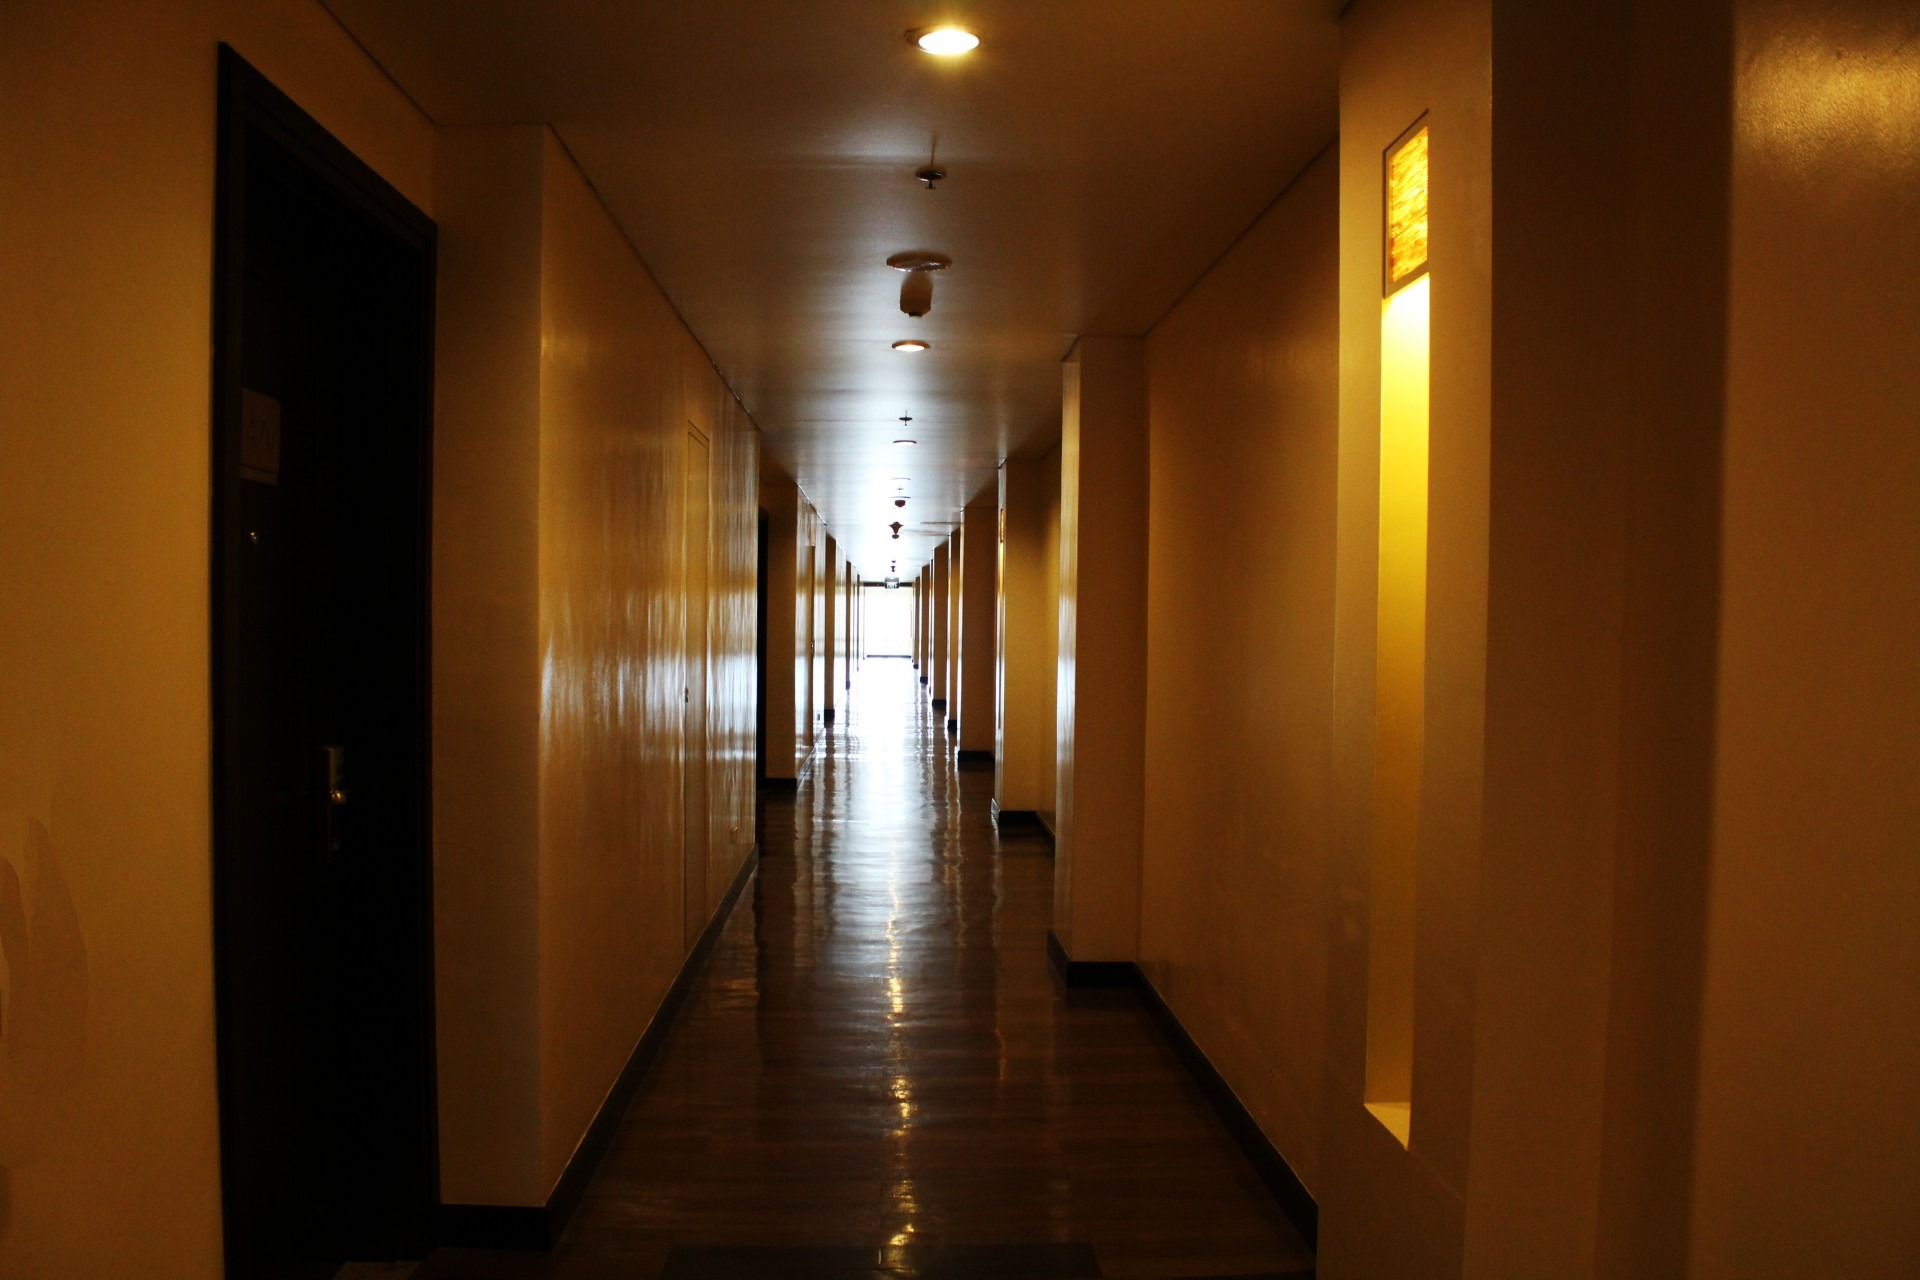
light, night, house, wall, hall, lighting, interior design, lights, hotel, hallway, rooms, hotel hallway